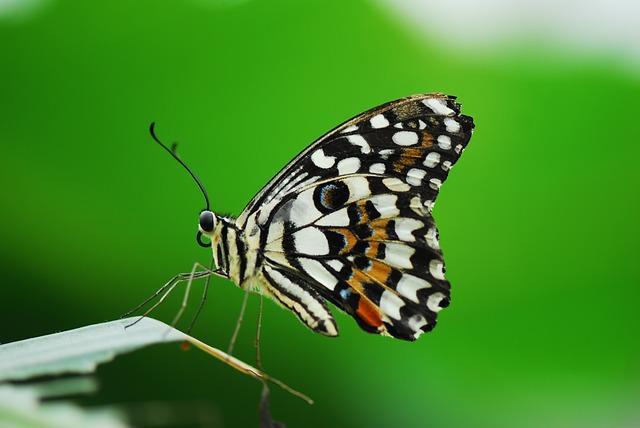
butterfly